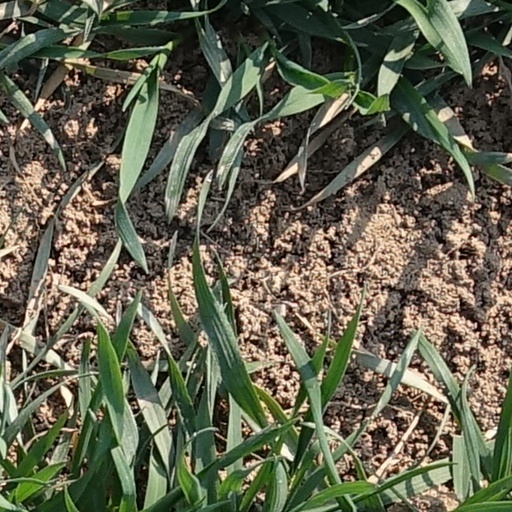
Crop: wheat